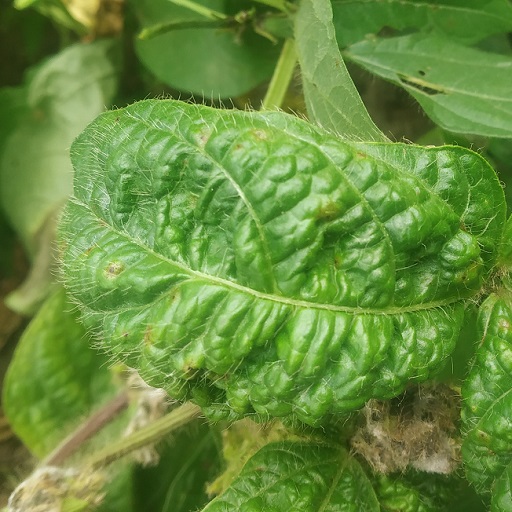
Label: Leaf Crinckle